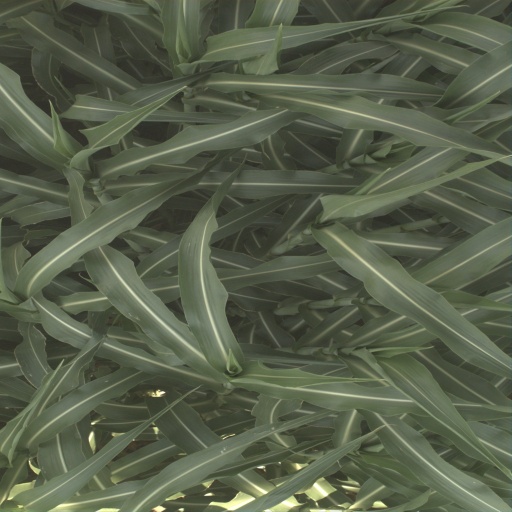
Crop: sorghum